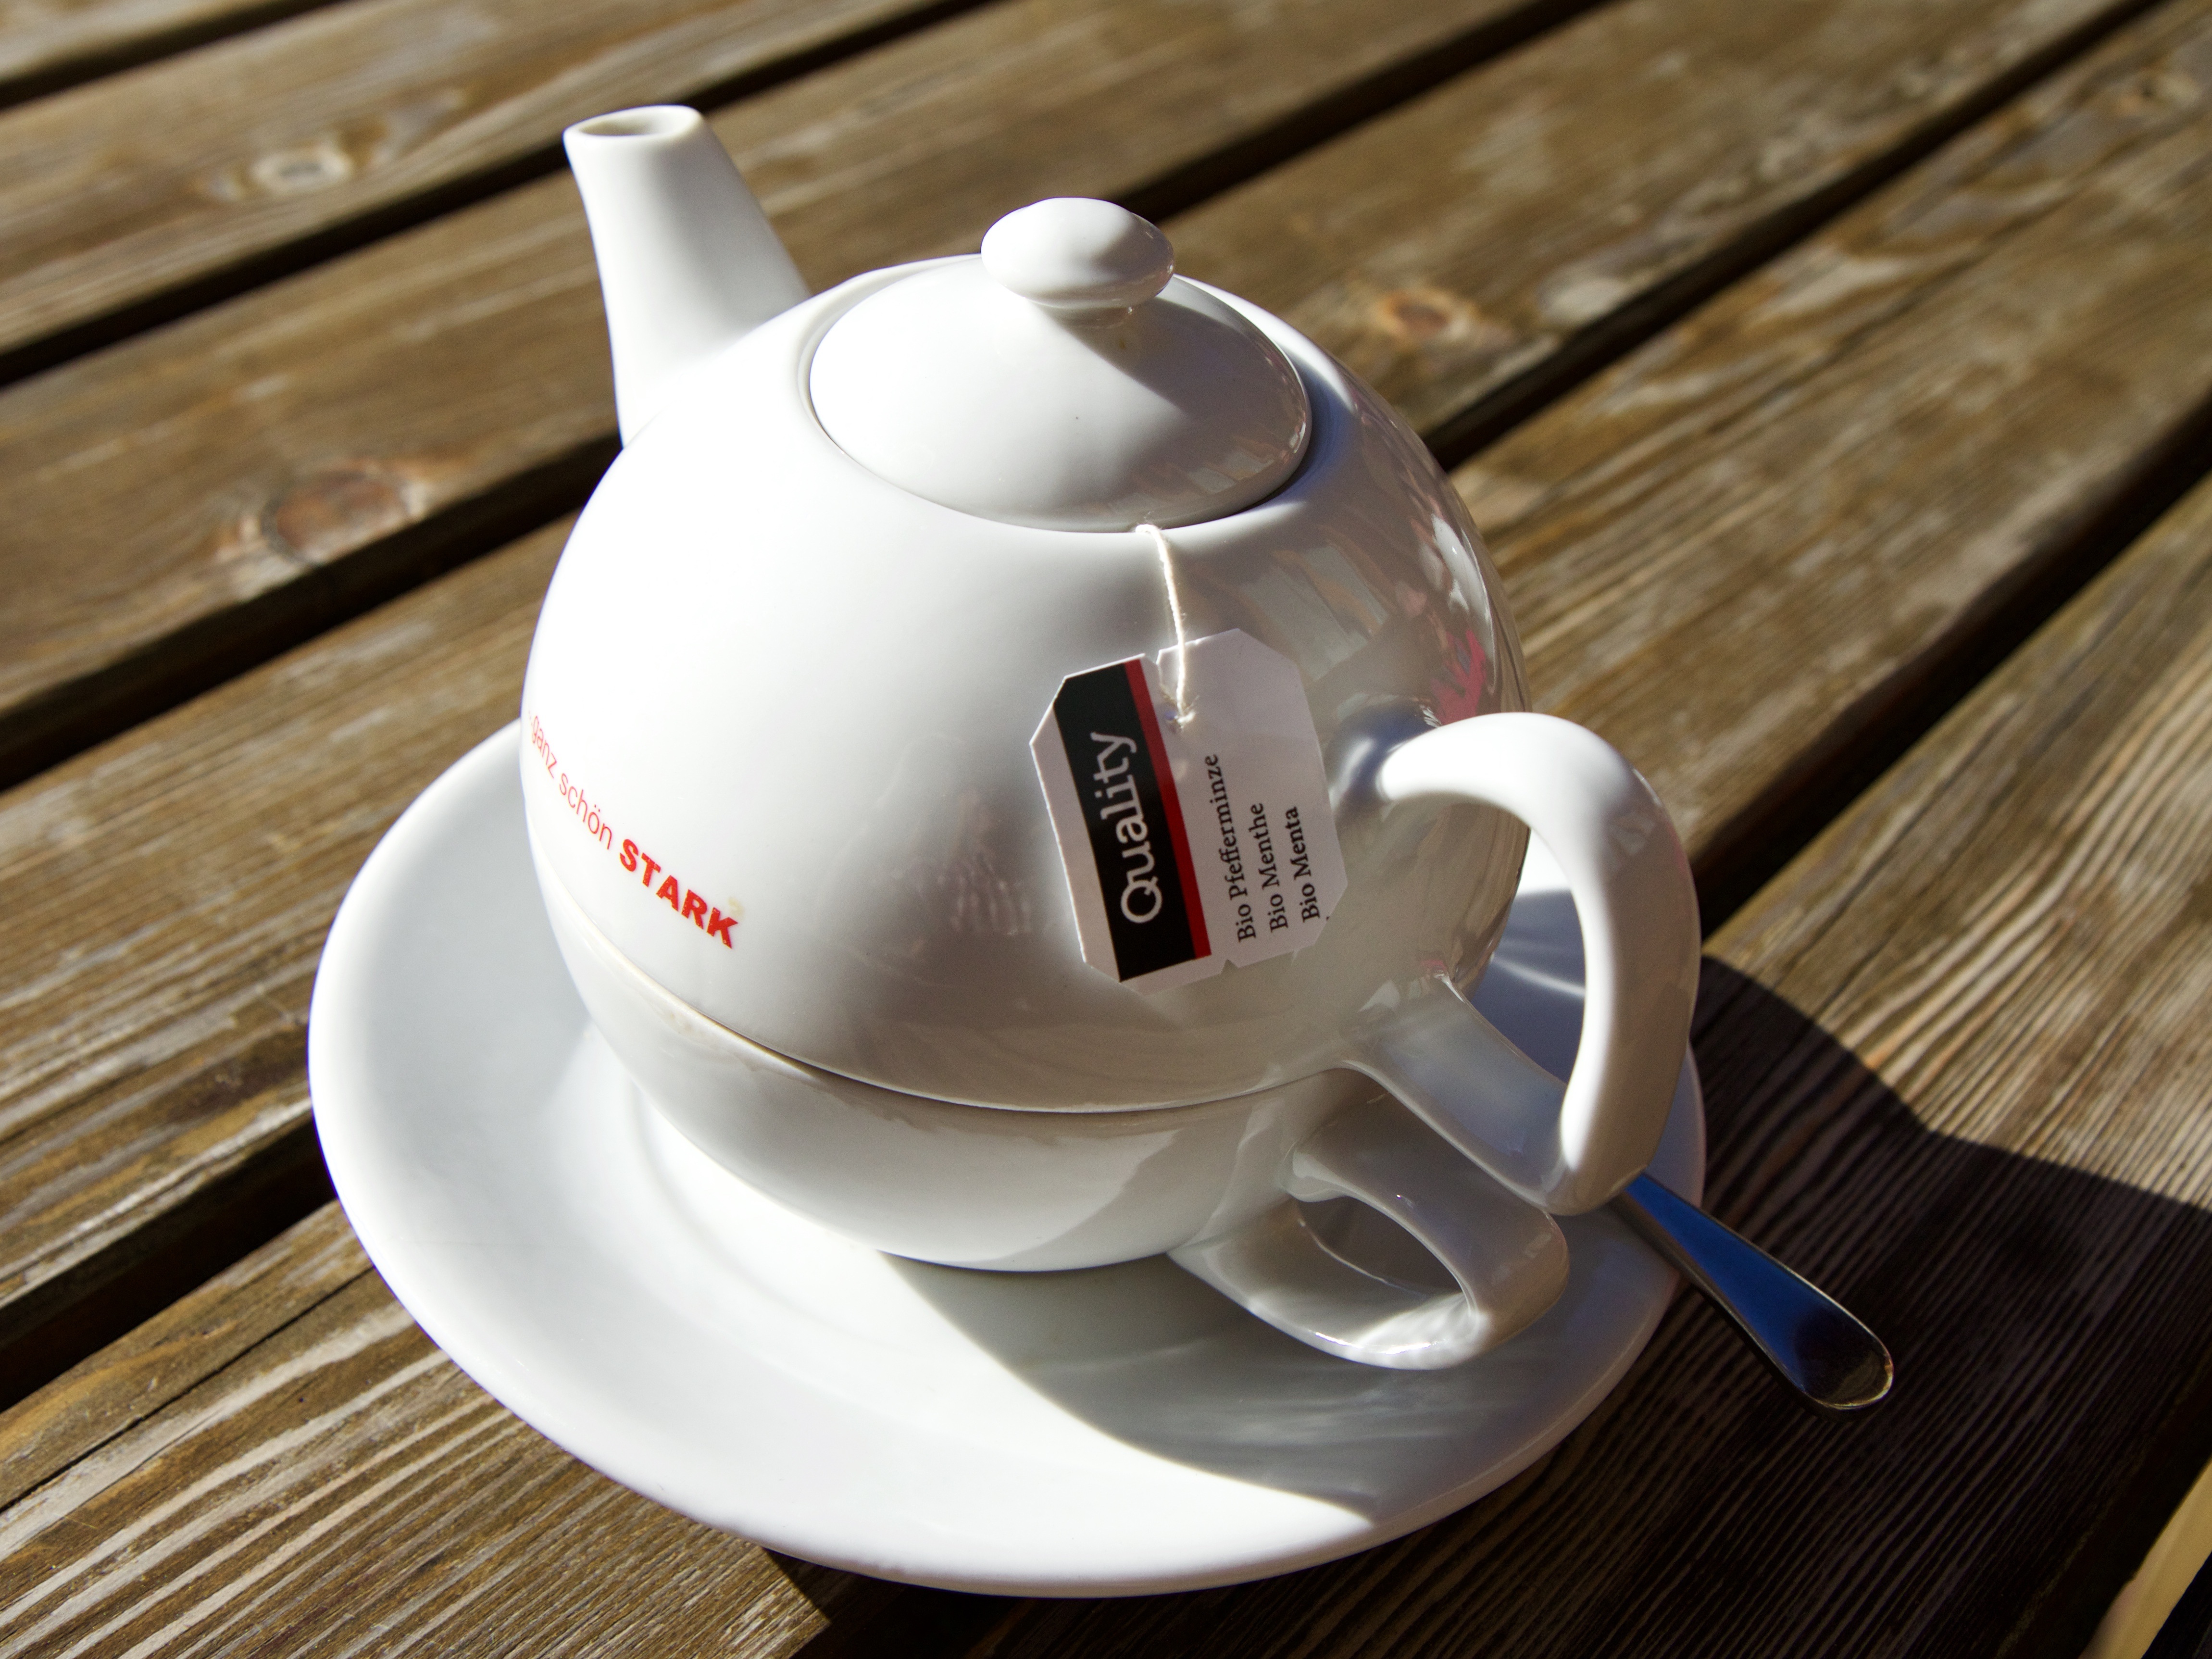
coffee, tea, teapot, cup, cappuccino, ceramic, kettle, drink, espresso, coffee cup, teacup, tee, small appliance